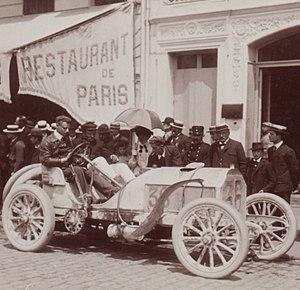
[Collection Jules Beau. Photographie sportive]
Otto Hieronimus, né le 28 juillet 1879 à Cologne et décédé le 8 mai 1922 à Graz, est un ancien constructeur et pilote automobile germano-autrichien, essentiellement de courses de côtes.